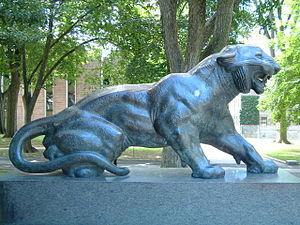
L'université de Princeton est une université de recherche privée, située dans la ville de Princeton dans l'État du New Jersey, aux États-Unis. Elle est aussi la quatrième plus ancienne université aux États-Unis.